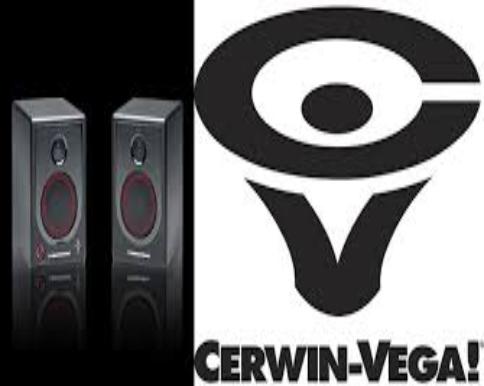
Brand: Cerwin-Vega
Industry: Electronic